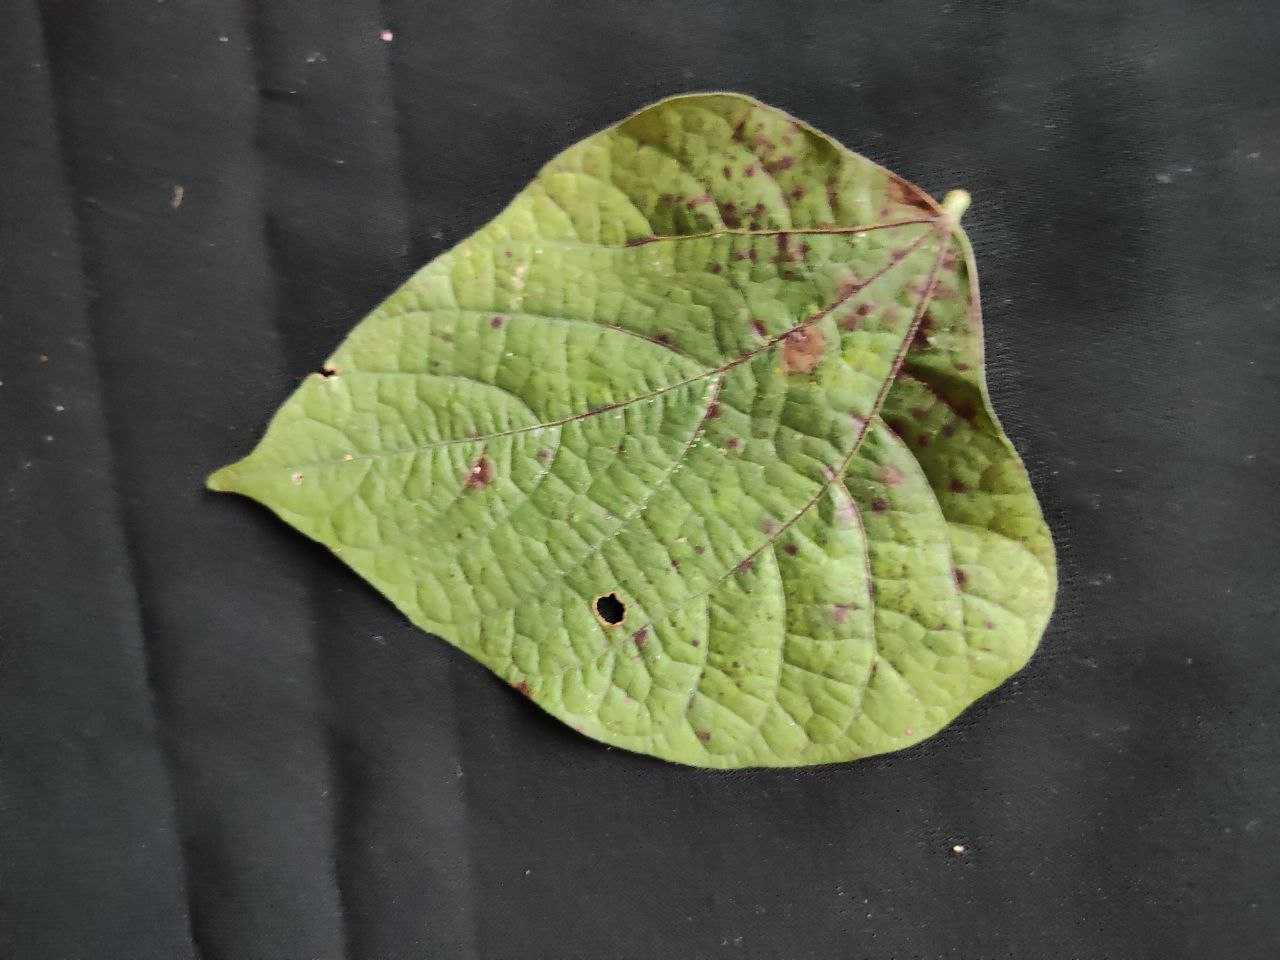
Crop: bean
Leaf condition: Rust